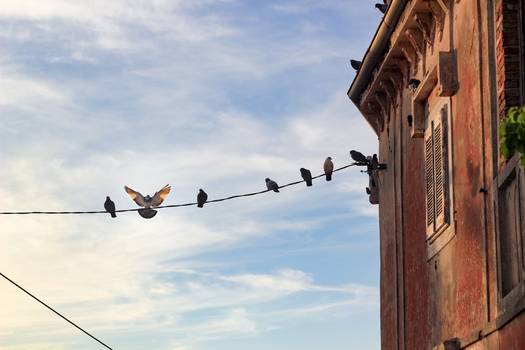
Label: No Watermark